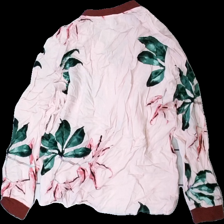
View: back
Type: Top
Category: Ladies
Brand: Soulmate
Colors: Red, Pink, Green, Multicolor
Material: 100% viscose
Pattern: Floral print
Cut: Regular
Size: XL
Season: All
Price range: 50-100
Recommended usage: Reuse